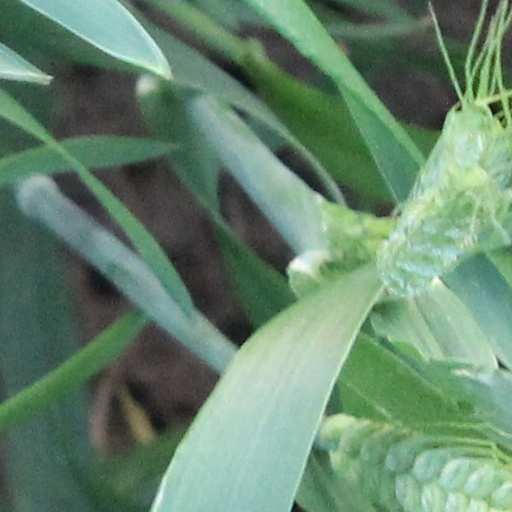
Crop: wheat